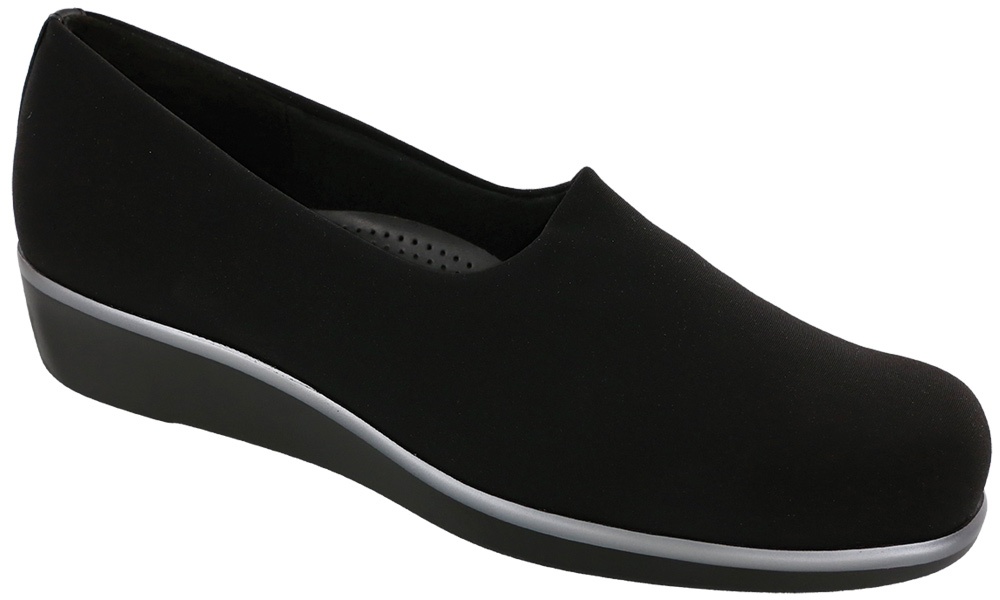
Women's Bliss Slip On Wedge in Black
Description Bliss is your ultra no fuss slip-on. A stretch fabric upper flexes with the shape of your foot. A lightweight wedge sole keeps you light on your feet while TRIPAD® Technology offers support and comfort throughout the day. Heel Height: 1.50". This item features a removable footbed. Product Details ﻿ Designed to fit and follow the shape of your foot. SAS Tripad® Technology gives long-lasting, all day comfort. Initial fit should be wide enough to stay comfortable across the ball of the foot yet roomy enough in the front so the toes are not cramped. The heel should be snug and should not slip while walking. Flex Fabric Upper: Our stretchable upper material gives a comfortable and relaxed fit that's snug enough to keep from slipping. Removable SAS Comfort Foot Bed: This removable foot bed is flexible, cushioned and comforts your foot from toe to heel. TRIPAD® Technology: Comfort system that provides shock-absorption and support to the three main pressure points of the foot: inside ball, outside ball and heel. SAS Lightweight Supersoft® Sole: Millions of tiny air bubbles in our molded polyurethane sole provide shock-absorption and cushion each step. A Soft Step™ heel with a wide heel base adds stability and reduces heel shock.
Brand: SanAnShoes
Category: Sporting Goods > Fitness & General Exercise Equipment > Exercise Wedges